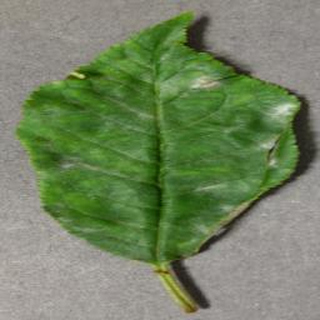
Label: cherry_powdery_mildew